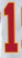
Number: 1